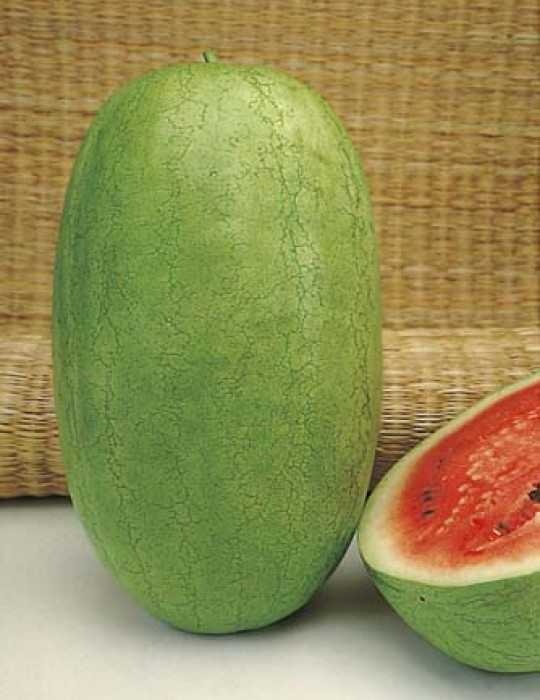
Label: Watermelon